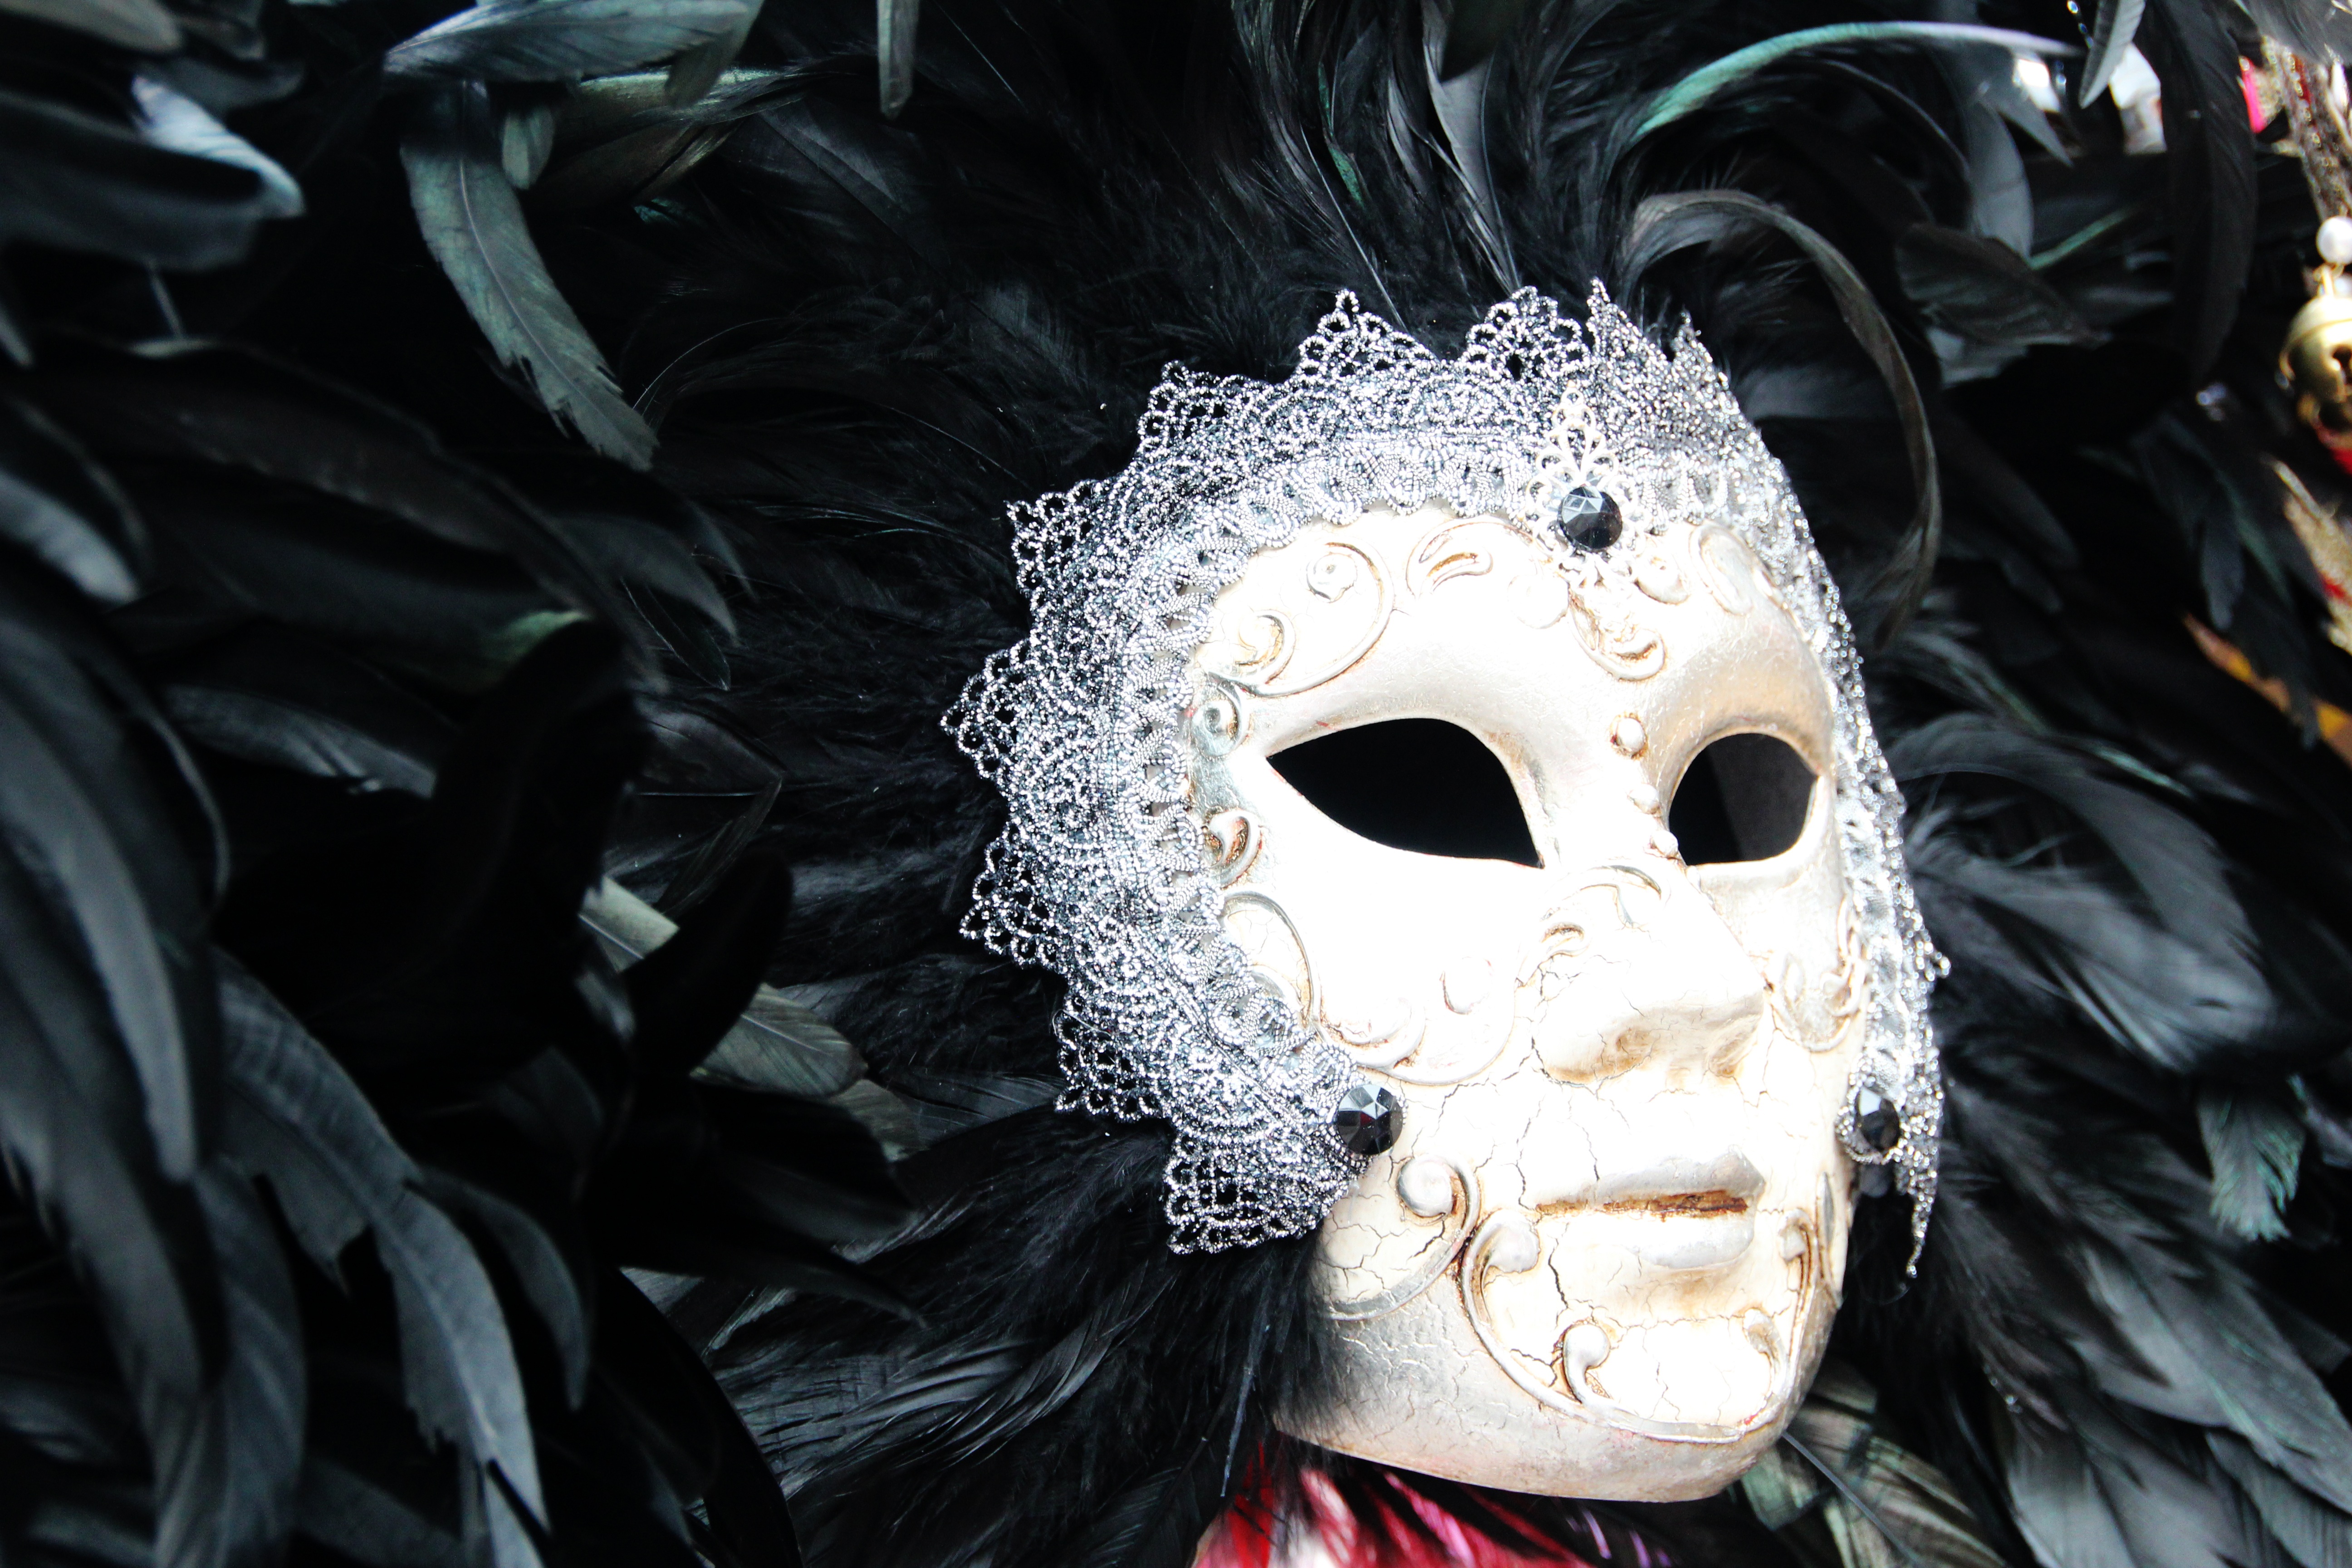
carnival, venice, clothing, headgear, festival, mask, head, costume, masque